History of Protestantism in the United States

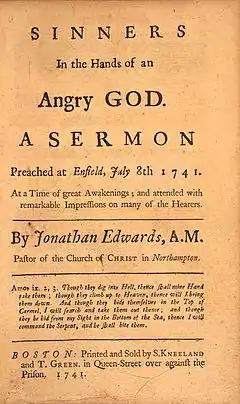

Roger Williams, who preached religious tolerance, separation of church and state, and a complete break with the Church of England, was banished from the Massachusetts Bay Colony and founded Rhode Island Colony, which became a haven for other religious refugees from the Puritan community. Anne Hutchinson, a religious dissenter also banned from the Massachusetts Bay Colony, was another notable founder of the Rhode Island Colony. Some migrants who came to Colonial America were in search of the freedom to practice forms of Christianity which were prohibited and persecuted in Europe. Since there was no state religion, in fact there was not yet a state, and since Protestantism had no central authority, religious practice in the colonies became diverse.